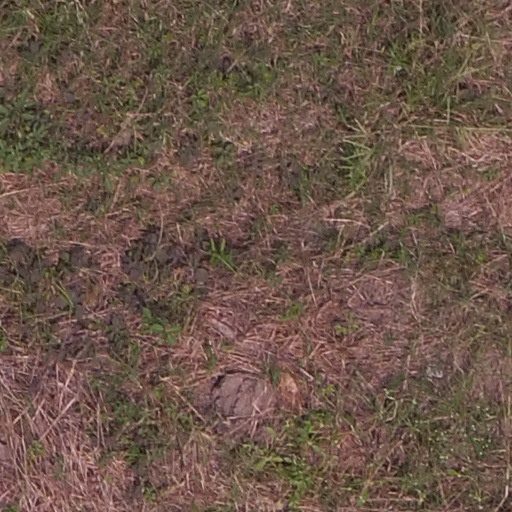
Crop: maize; corn